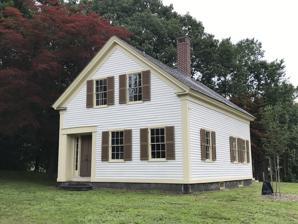
Building: Frances H. and Jonathan Drake House
Country: United States of America
Year built: 1848
Historic house in Massachusetts, United States United States historic place Frances H. and Jonathan Drake House U.S. National Register of Historic Places Restored Frances H. and Jonathan Drake House Show map of Massachusetts Show map of the United States Location 21 Franklin St., Leominster, Massachusetts Coordinates 42°31′18″N 71°45′42″W / 42.52167°N 71.76167°W / 42.52167; -71.76167 Area less than one acre Built 1848 ( 1848 ) Built by Jonathan Drake Architectural style Greek Revival MPS Underground Railroad in Massachusetts MPS NRHP reference No. 07001488 Added to NRHP January 29, 2008 The Frances H. and Jonathan Drake House is an historic house at 21 Franklin Street in Leominster, Massachusetts , United States.  Built in 1848, this typical Greek Revival worker's cottage is notable as a stop on the Underground Railroad during the pre-Civil War years.  Frances and Jonathan Drake are documented as having hosted Shadrach Minkins after he was successfully extracted from custody at a Boston court hearing. The house was listed on the National Register of Historic Places in 2008. Description and history The Drake House is located southwest of downtown Leominster, on the north side of Franklin Street, on a lot that extends between the street and Monoosnoc Brook , the principal source of water power for the city's 19th-century industries.  It is a 1 + 1 ⁄ 2 -story wood-frame structure, with a gabled roof and clapboarded exterior.  The front facade is three bays wide on the ground floor, with the entrance in the left bay.  It is set in a recess with sidelight windows; the outside of the recess is framed by post and lintel moulding.  The front-facing gable has frieze bands along the raking edges, and corner returns.  The interior of the house retains a number of original features, while others have been restored.  The most unusual feature is a trapdoor in the front parlor, which provides access to the house's full basement.  This trapdoor was apparently built at the same time as the floor, and is thus an original feature created by the house builder, Jonathan Drake. A Victorian porch, probably added in the late 19th century, has been removed during restoration of the property.  The house, now owned by the city, underwent a major rehabilition in the 2010s, to return it to its appearance in the 1850s. The house was built about 1848 by Jonathan Drake, and is a fairly typical Greek Revival worker's cottage.  Jonathan and his wife Frances were ardent abolitionists, and their house has been documented as a stop on the Underground Railroad .  It was in particular associated with the flight of Shadrach Minkins , one of the first fugitive slaves taken after the passage of the 1850 Fugitive Slave Act .  Minkins was spirited out of a Boston courtroom by abolitionist activists, and was hidden at the Drake house to avoid authorities known to be hunting him in Fitchburg .  He was later spirited to Canada . See also National Register of Historic Places listings in Worcester County, Massachusetts References